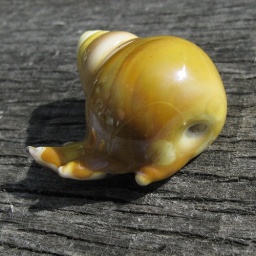
Lampworked hollow shell in light amethyst and silver-fumed white glass with a frilled lip